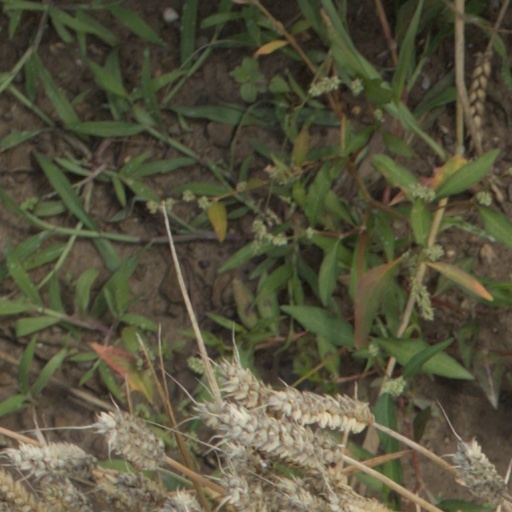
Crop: wheat